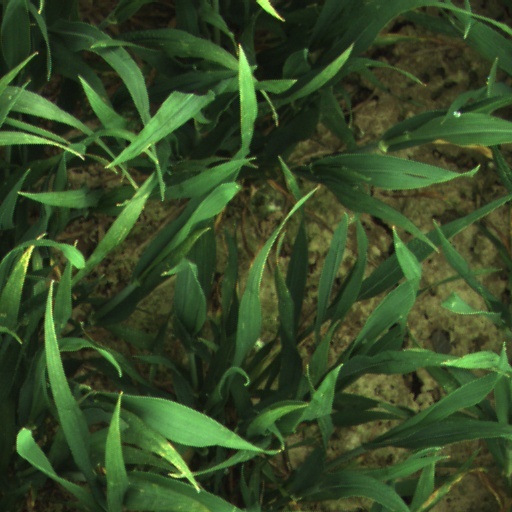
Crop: wheat